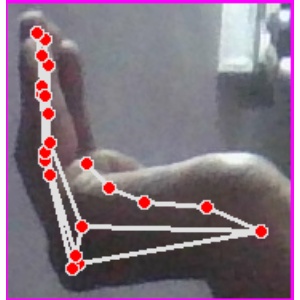
अक्षर: स